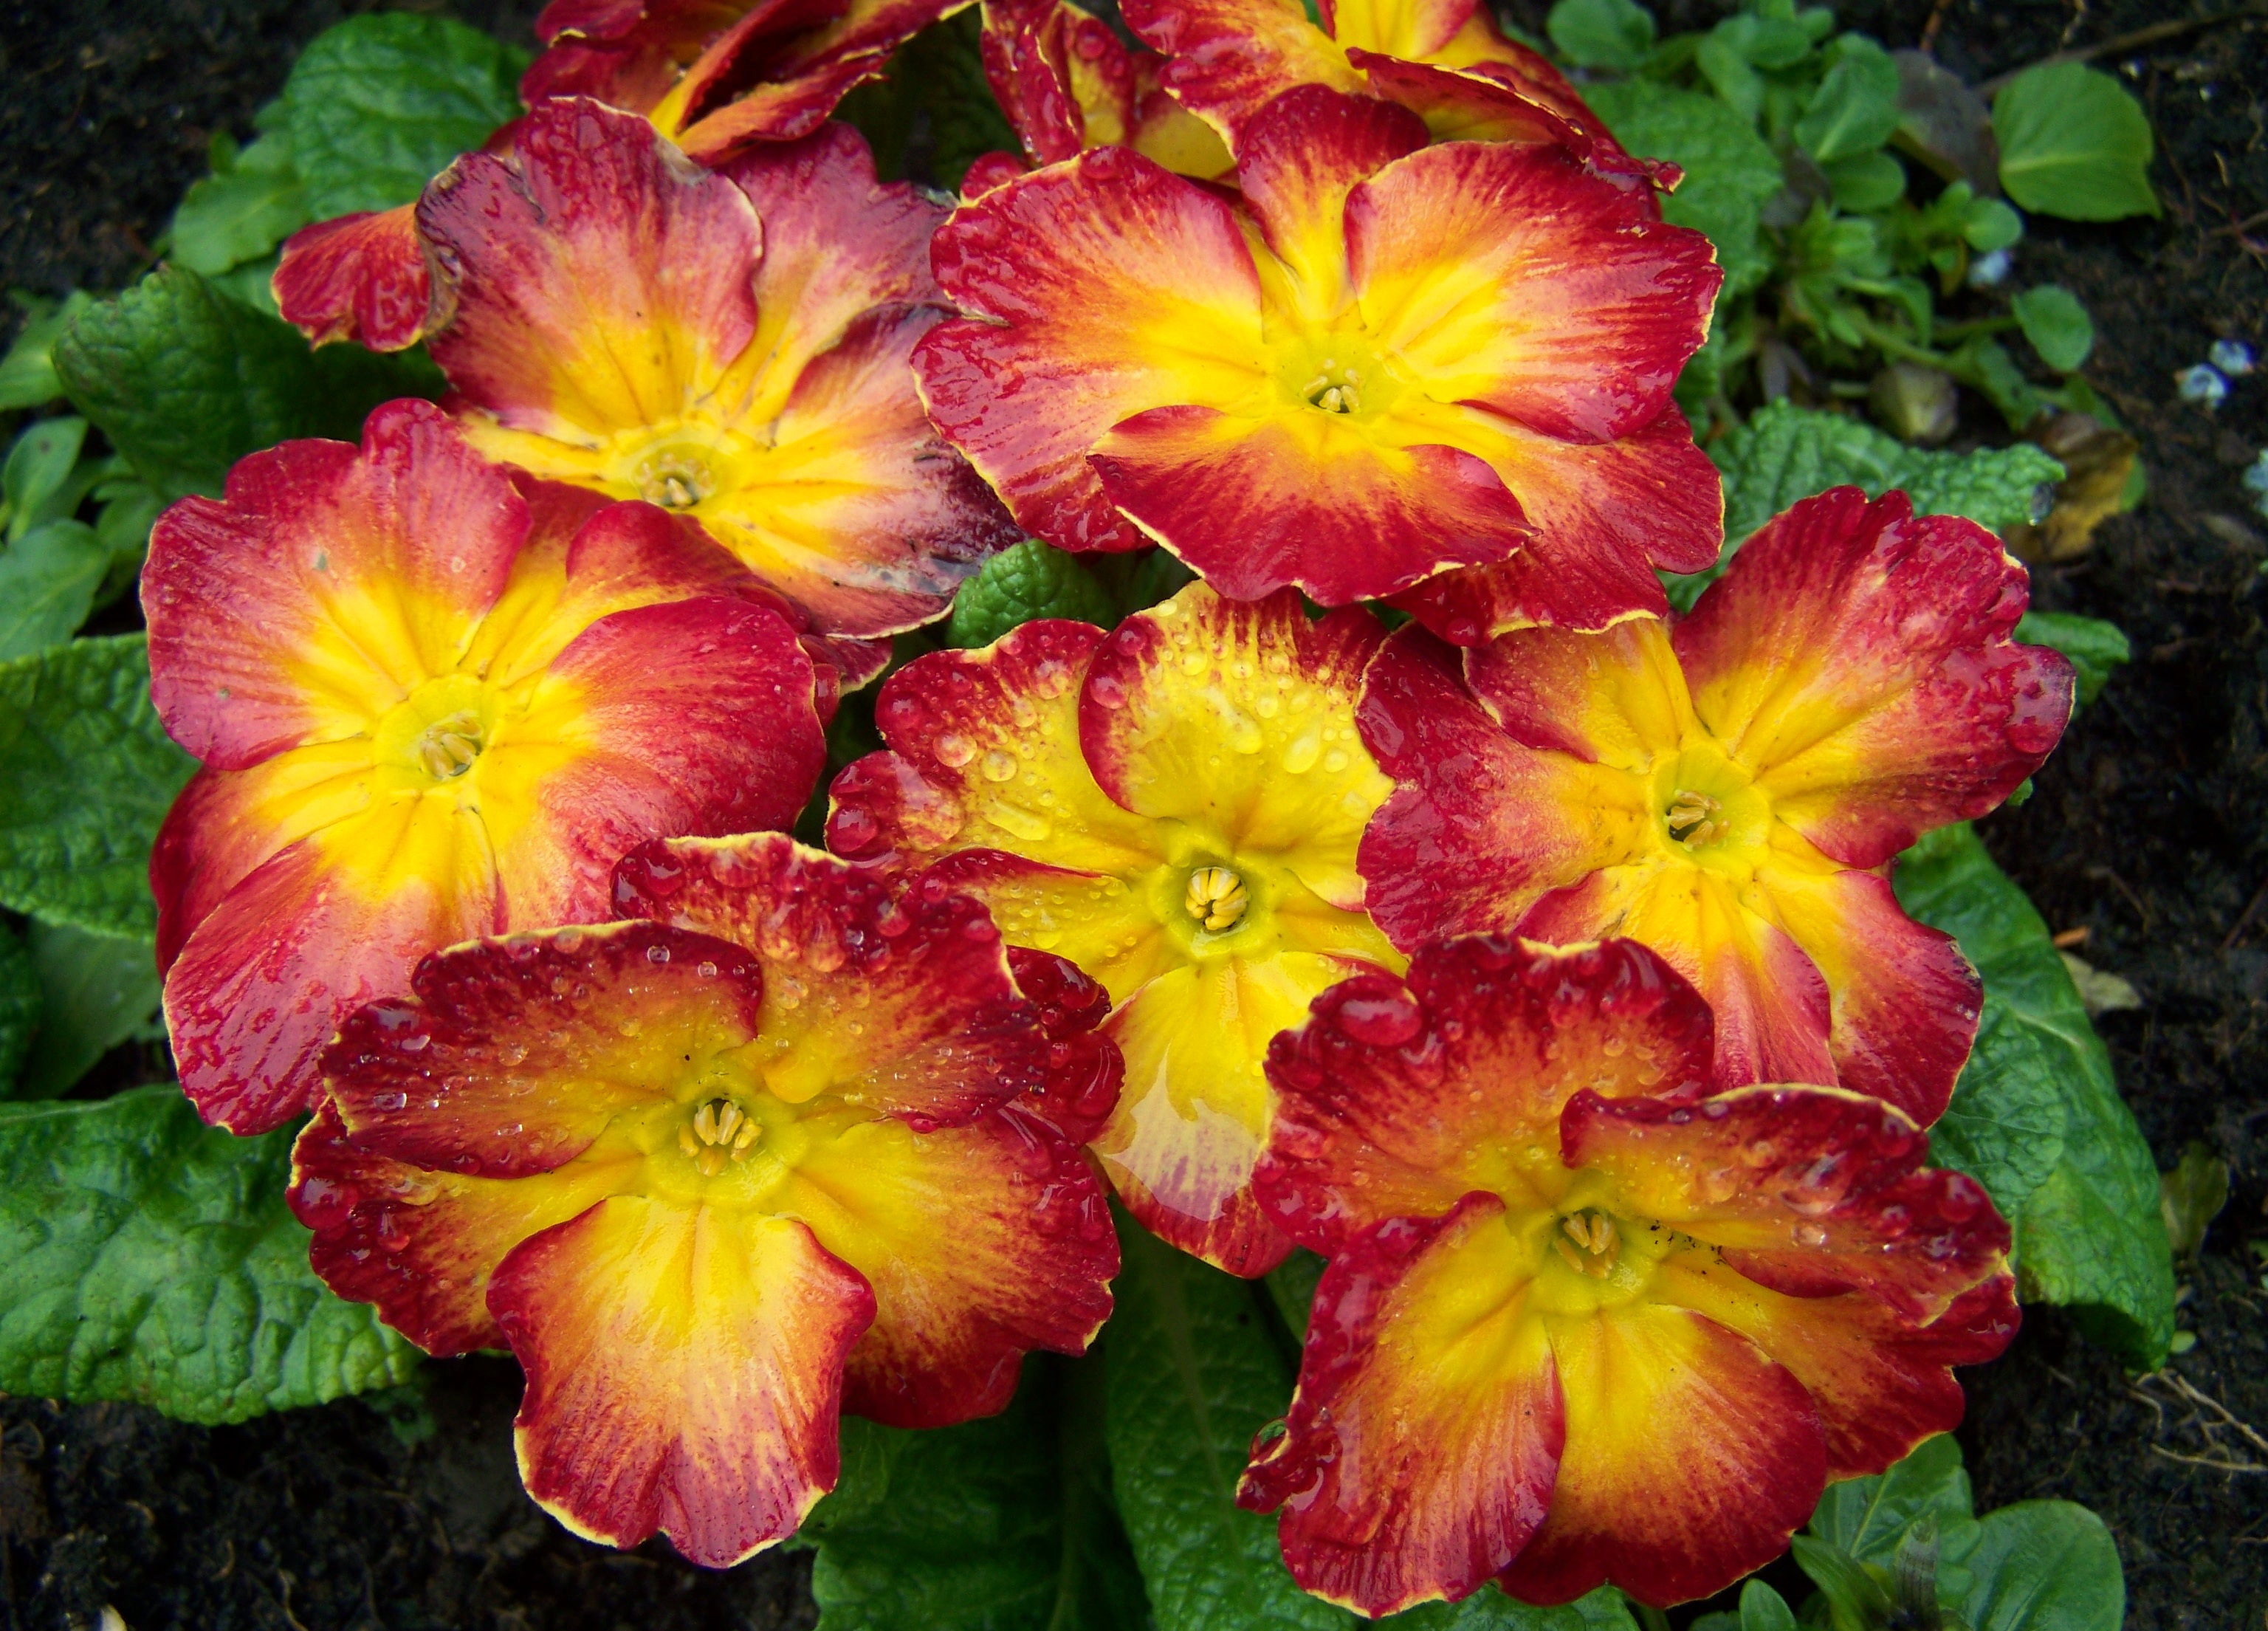
plant, flower, petal, flora, primrose, spring flowers, primula, daylily, flowering plant, annual plant, land plant